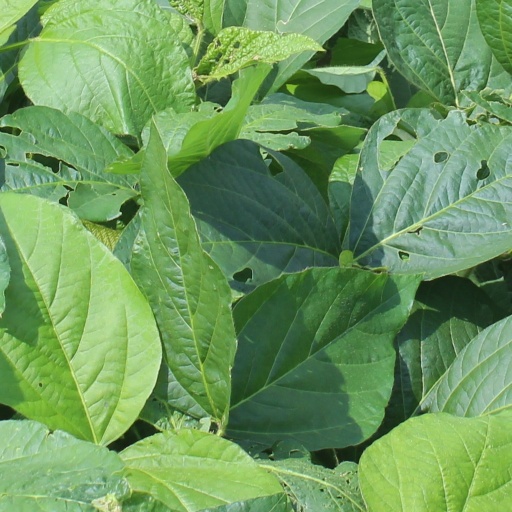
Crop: soybean